Central Tablelands

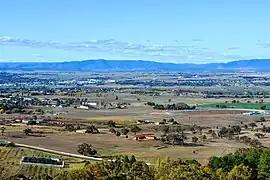
Typical pastoral vistas in the region (Bathurst)

The Central Tablelands in New South Wales is a geographic area that lies between the Sydney Metropolitan Area and the Central Western Slopes and Plains. The Great Dividing Range passes in a north–south direction through the Central Tablelands and includes the Blue Mountains. The region shares borders with the Hunter, Central West Slopes and Plains, South West Slopes, Southern Tablelands, North Western Slopes and Plains, the Sydney Metropolitan Area and the Illawarra.